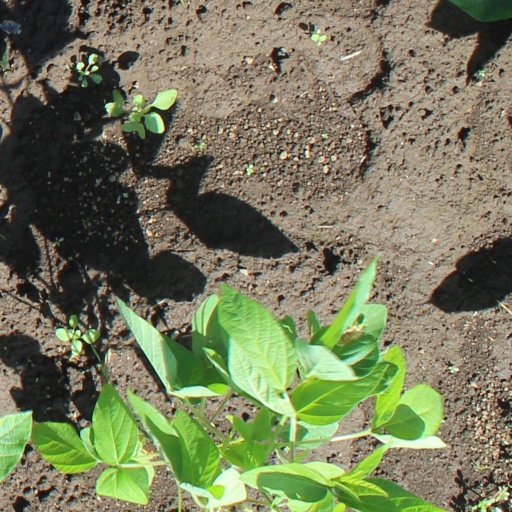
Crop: soybean